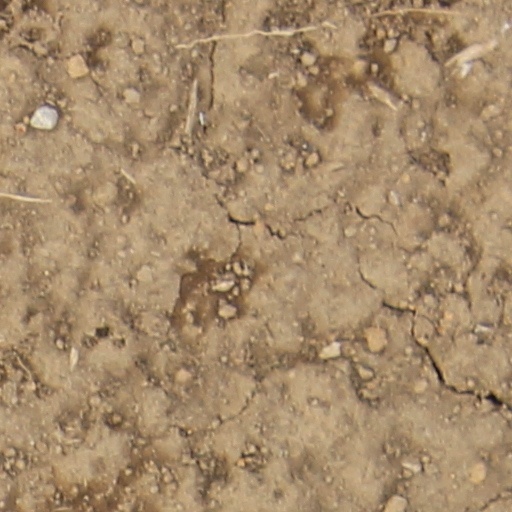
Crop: wheat